Iltis-class gunboat

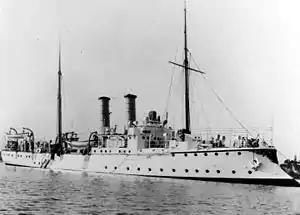
"Jaguar" soon after completion in 1899

The ships of the "Iltis" class varied slightly in dimensions. The first four ships were long overall and had a beam of , while "Panther" and "Eber" were long overall; their beam increased slightly to . The ships had a draft of forward. "Iltis" and "Jaguar" displaced as designed and at full load. "Tiger" and "Luchs" had the same design displacement, but full load increased to . The final pair of ships, "Panther" and "Eber", increased design displacement to and full load to .